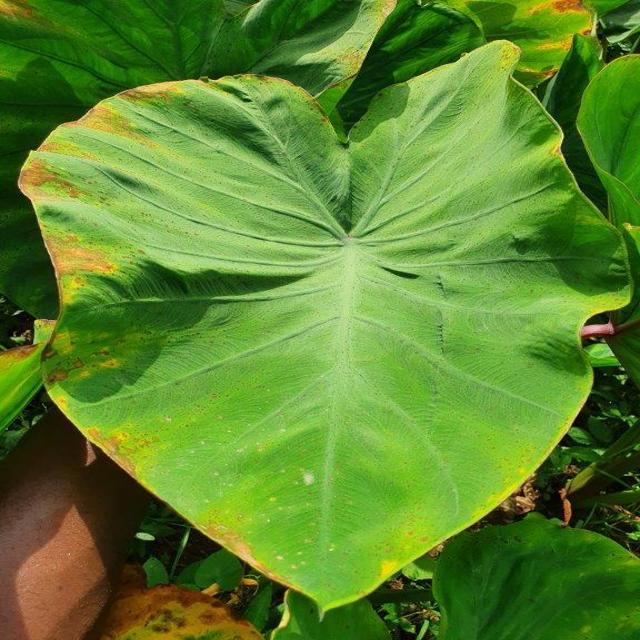
Label: Mid_Blight